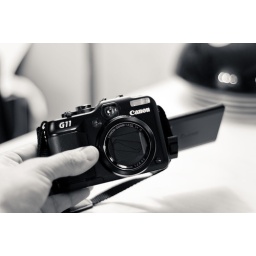
Love the black sleekness. Great feel in the hands and the swiveling screen is my favorite feature.